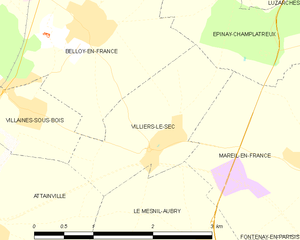
Carte des communes françaises Villiers-le-Sec